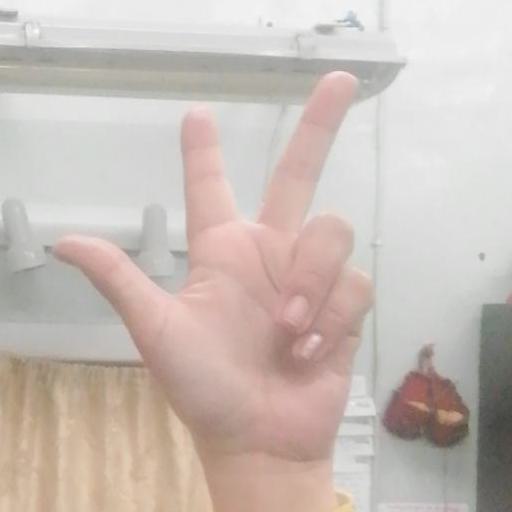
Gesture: three2